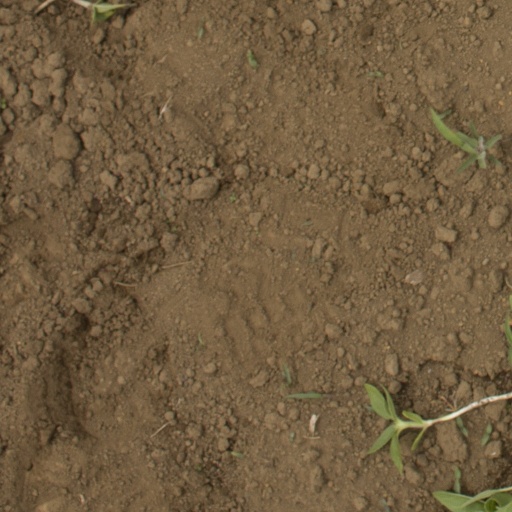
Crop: Jerusalem artichoke